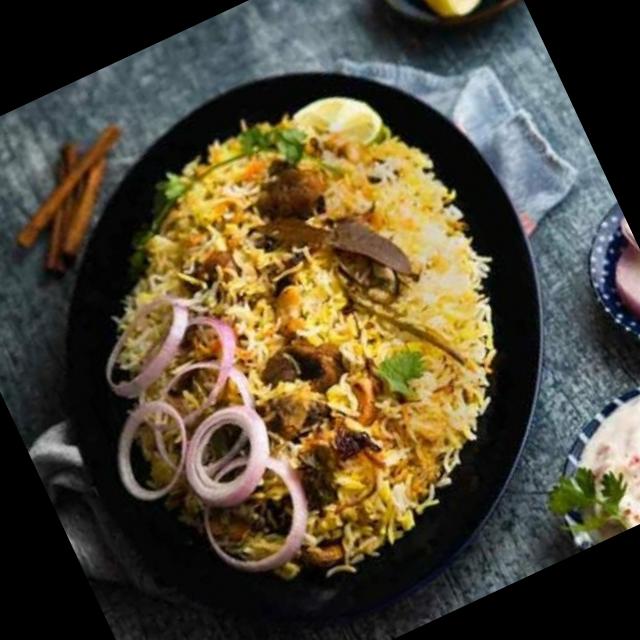
Dish: biryani